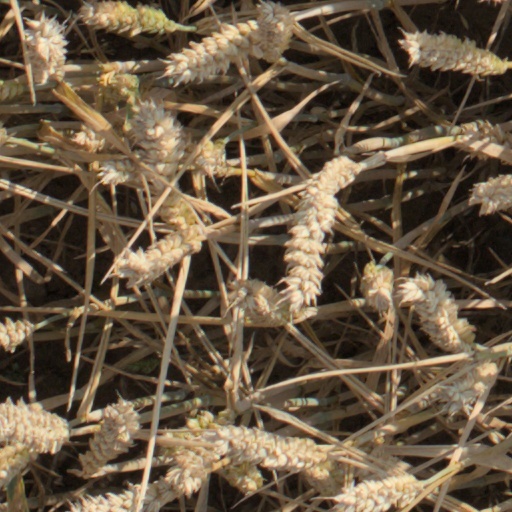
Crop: wheat